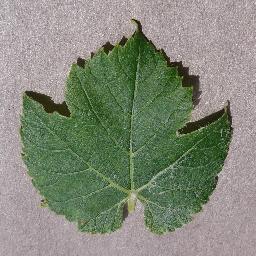
Label: Grape___healthy